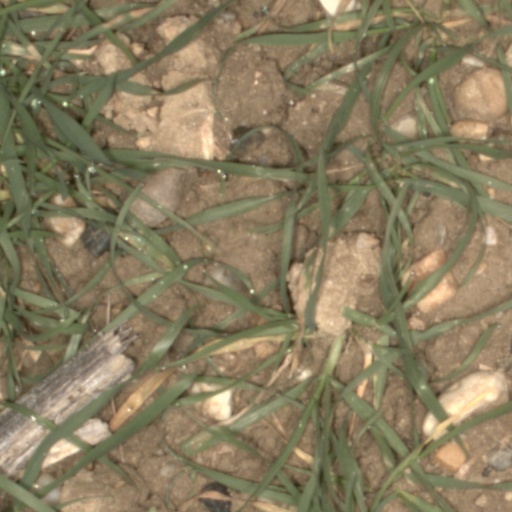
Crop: wheat